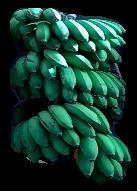
Variety: rasbale
Grade: grade2